Circaea lutetiana

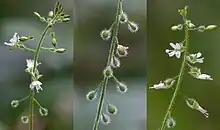
Circaea lutetiana showing flowers and burrs

"Circaea lutetiana" is a perennial herbaceous plant with opposite, simple leaves, on slender, green stems. The flowers are white, borne in summer. It grows 20 cm to 60 cm, rarely up to 75 centimeters high.